Whittier, Alaska

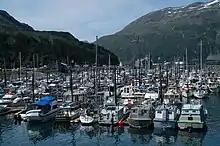
Whittier harbor

The region occupied by Whittier was once part of the portage route of the Chugach people native to Prince William Sound. Later, the passage was used by Russian and American explorers, and by prospecting miners during the Klondike Gold Rush. The nearby Whittier Glacier was named for American poet John Greenleaf Whittier in 1915, and the town eventually took the name as well.